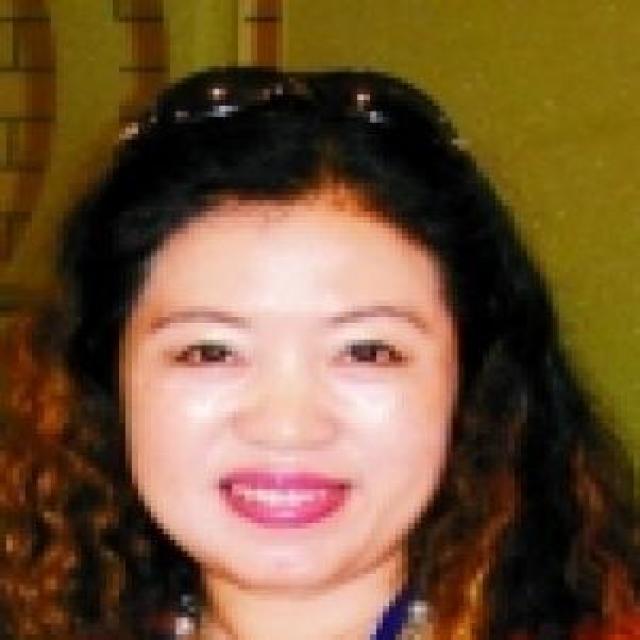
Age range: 21-44